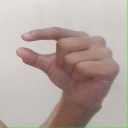
अक्षर: ग